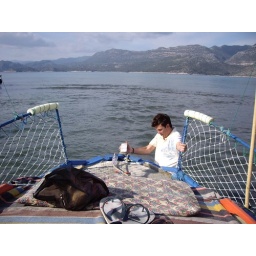
The boat was stuck in water about 20cm high, and i needed to pull it through the sand.